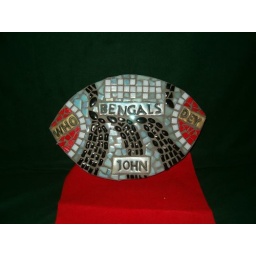
Football with vitreous red and white tiles, organix recycled glow in the dark glass tiles, black beads, glow in the dark Premo clay